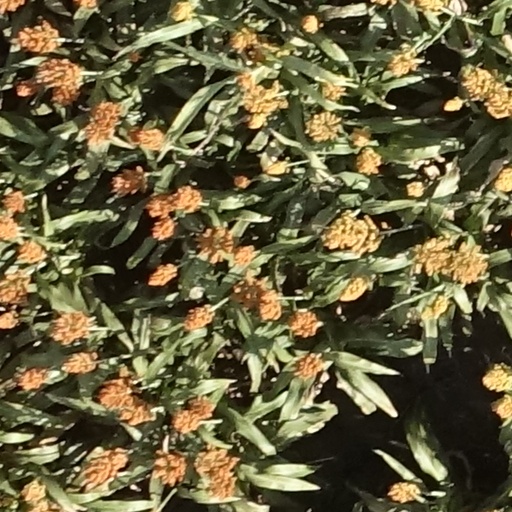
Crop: sorghum